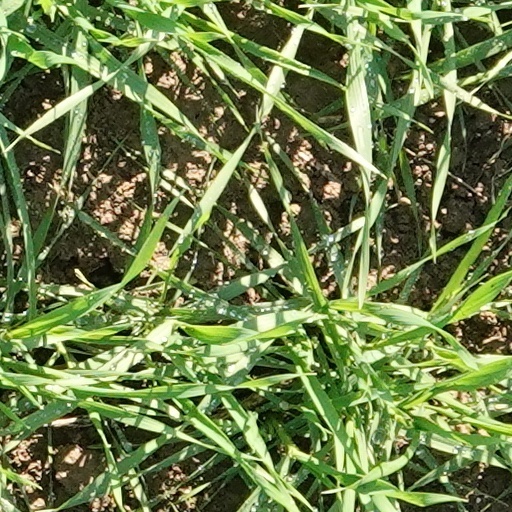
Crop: wheat